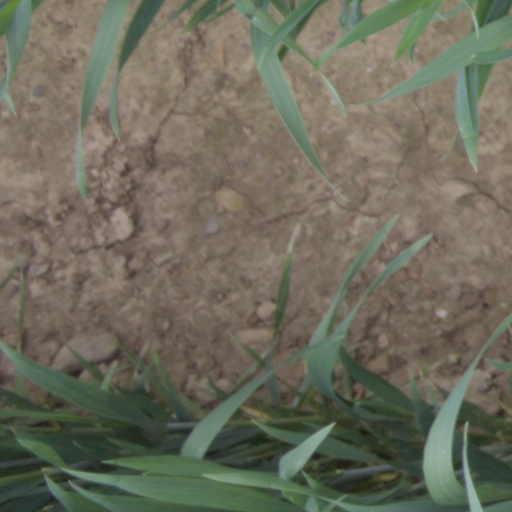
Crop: wheat